Yael Grobglas

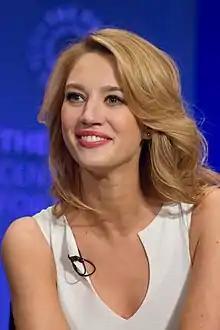
Grobglas at the 2015 PaleyFest presentation for "Jane the Virgin"

Yael Grobglas (born ) is an Israeli actress, best known for her role as Petra Solano on The CW's television series "Jane the Virgin".